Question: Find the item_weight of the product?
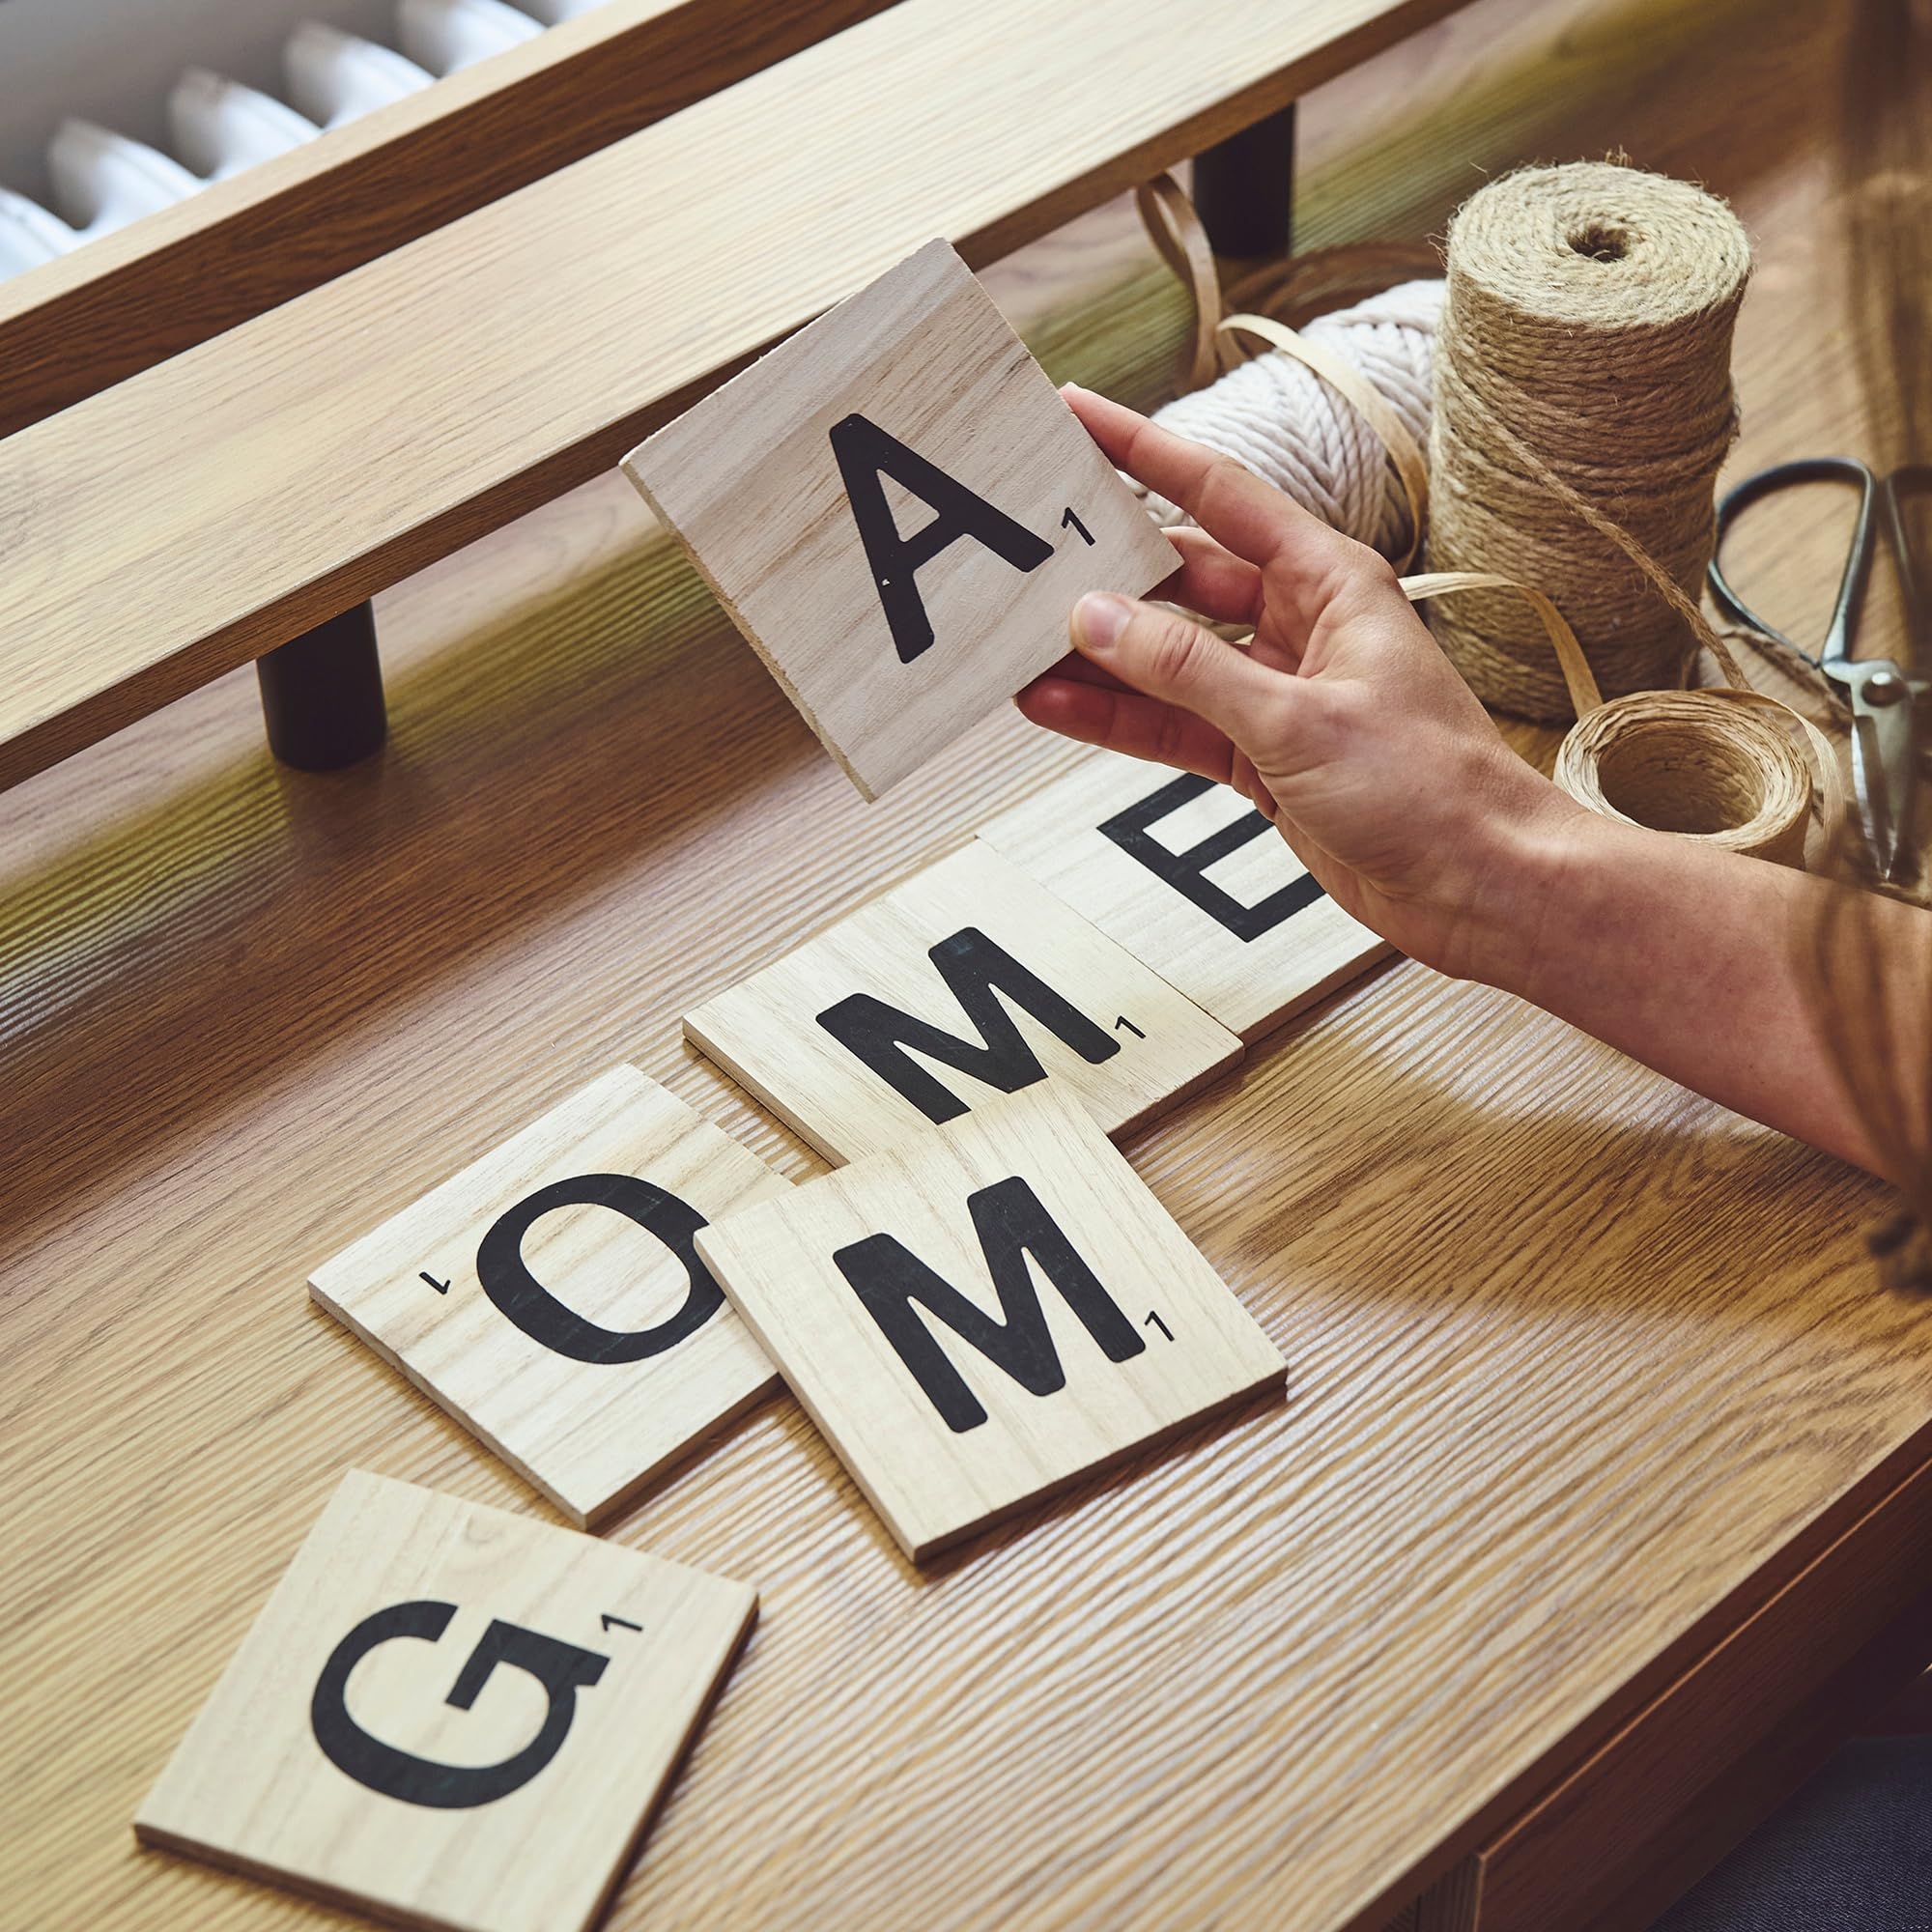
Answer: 1.0 gram